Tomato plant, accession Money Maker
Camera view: horizontal (90 deg, fisheye); turntable rotation: 90 degrees
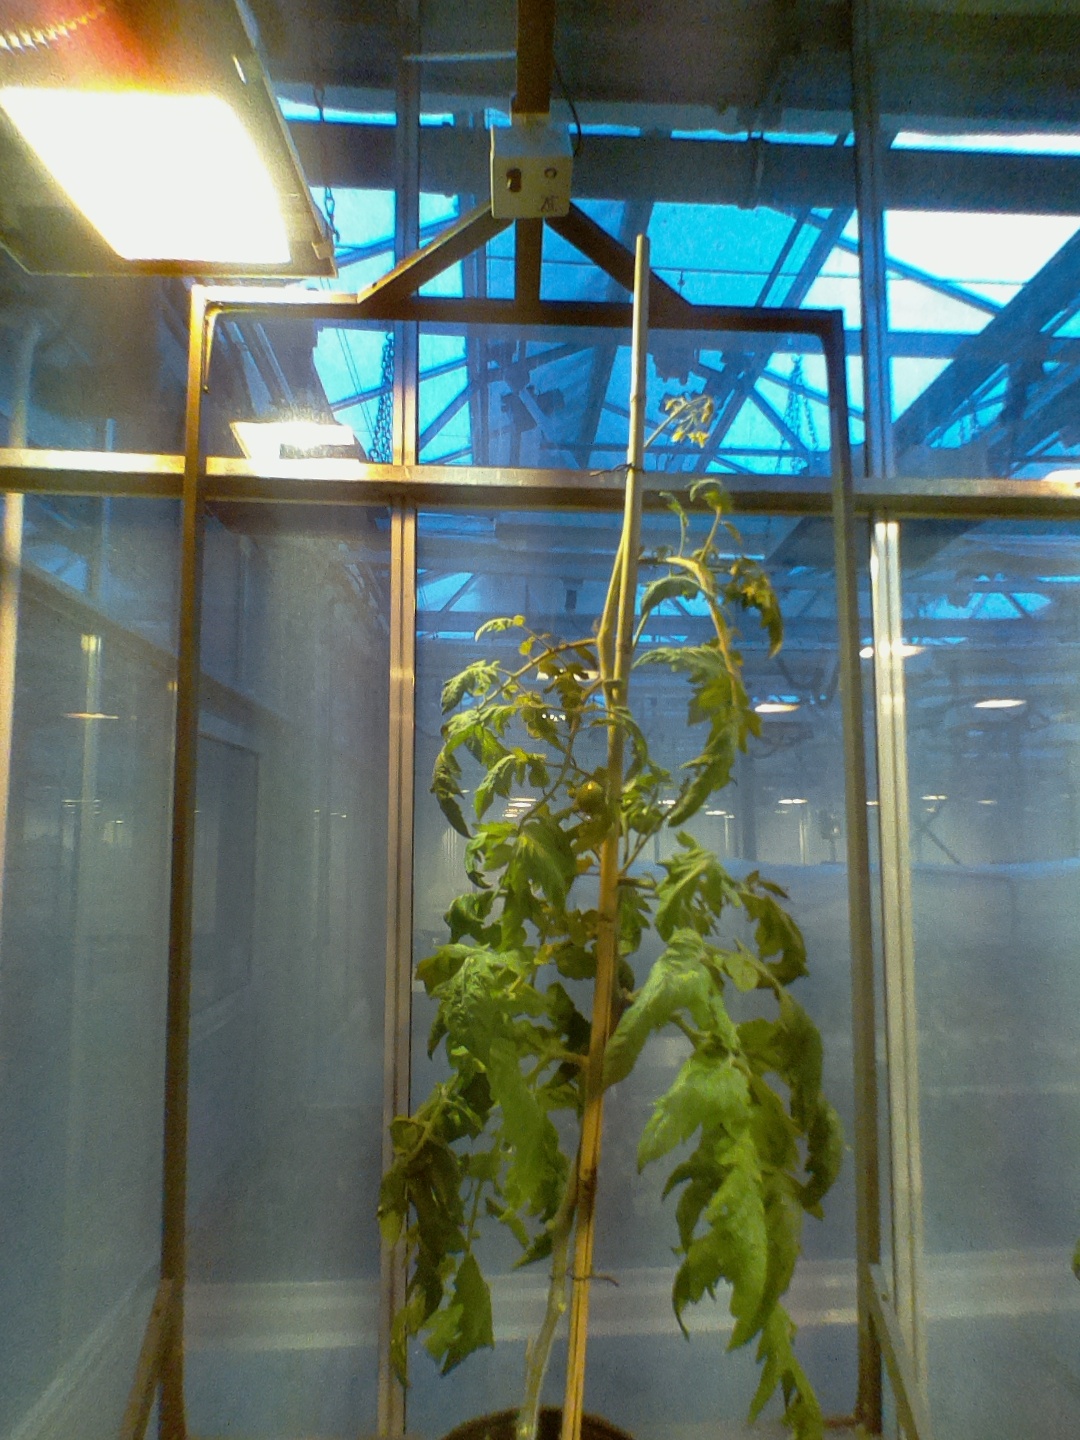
BBCH growth stage 74: 40%-50% of final fruit size